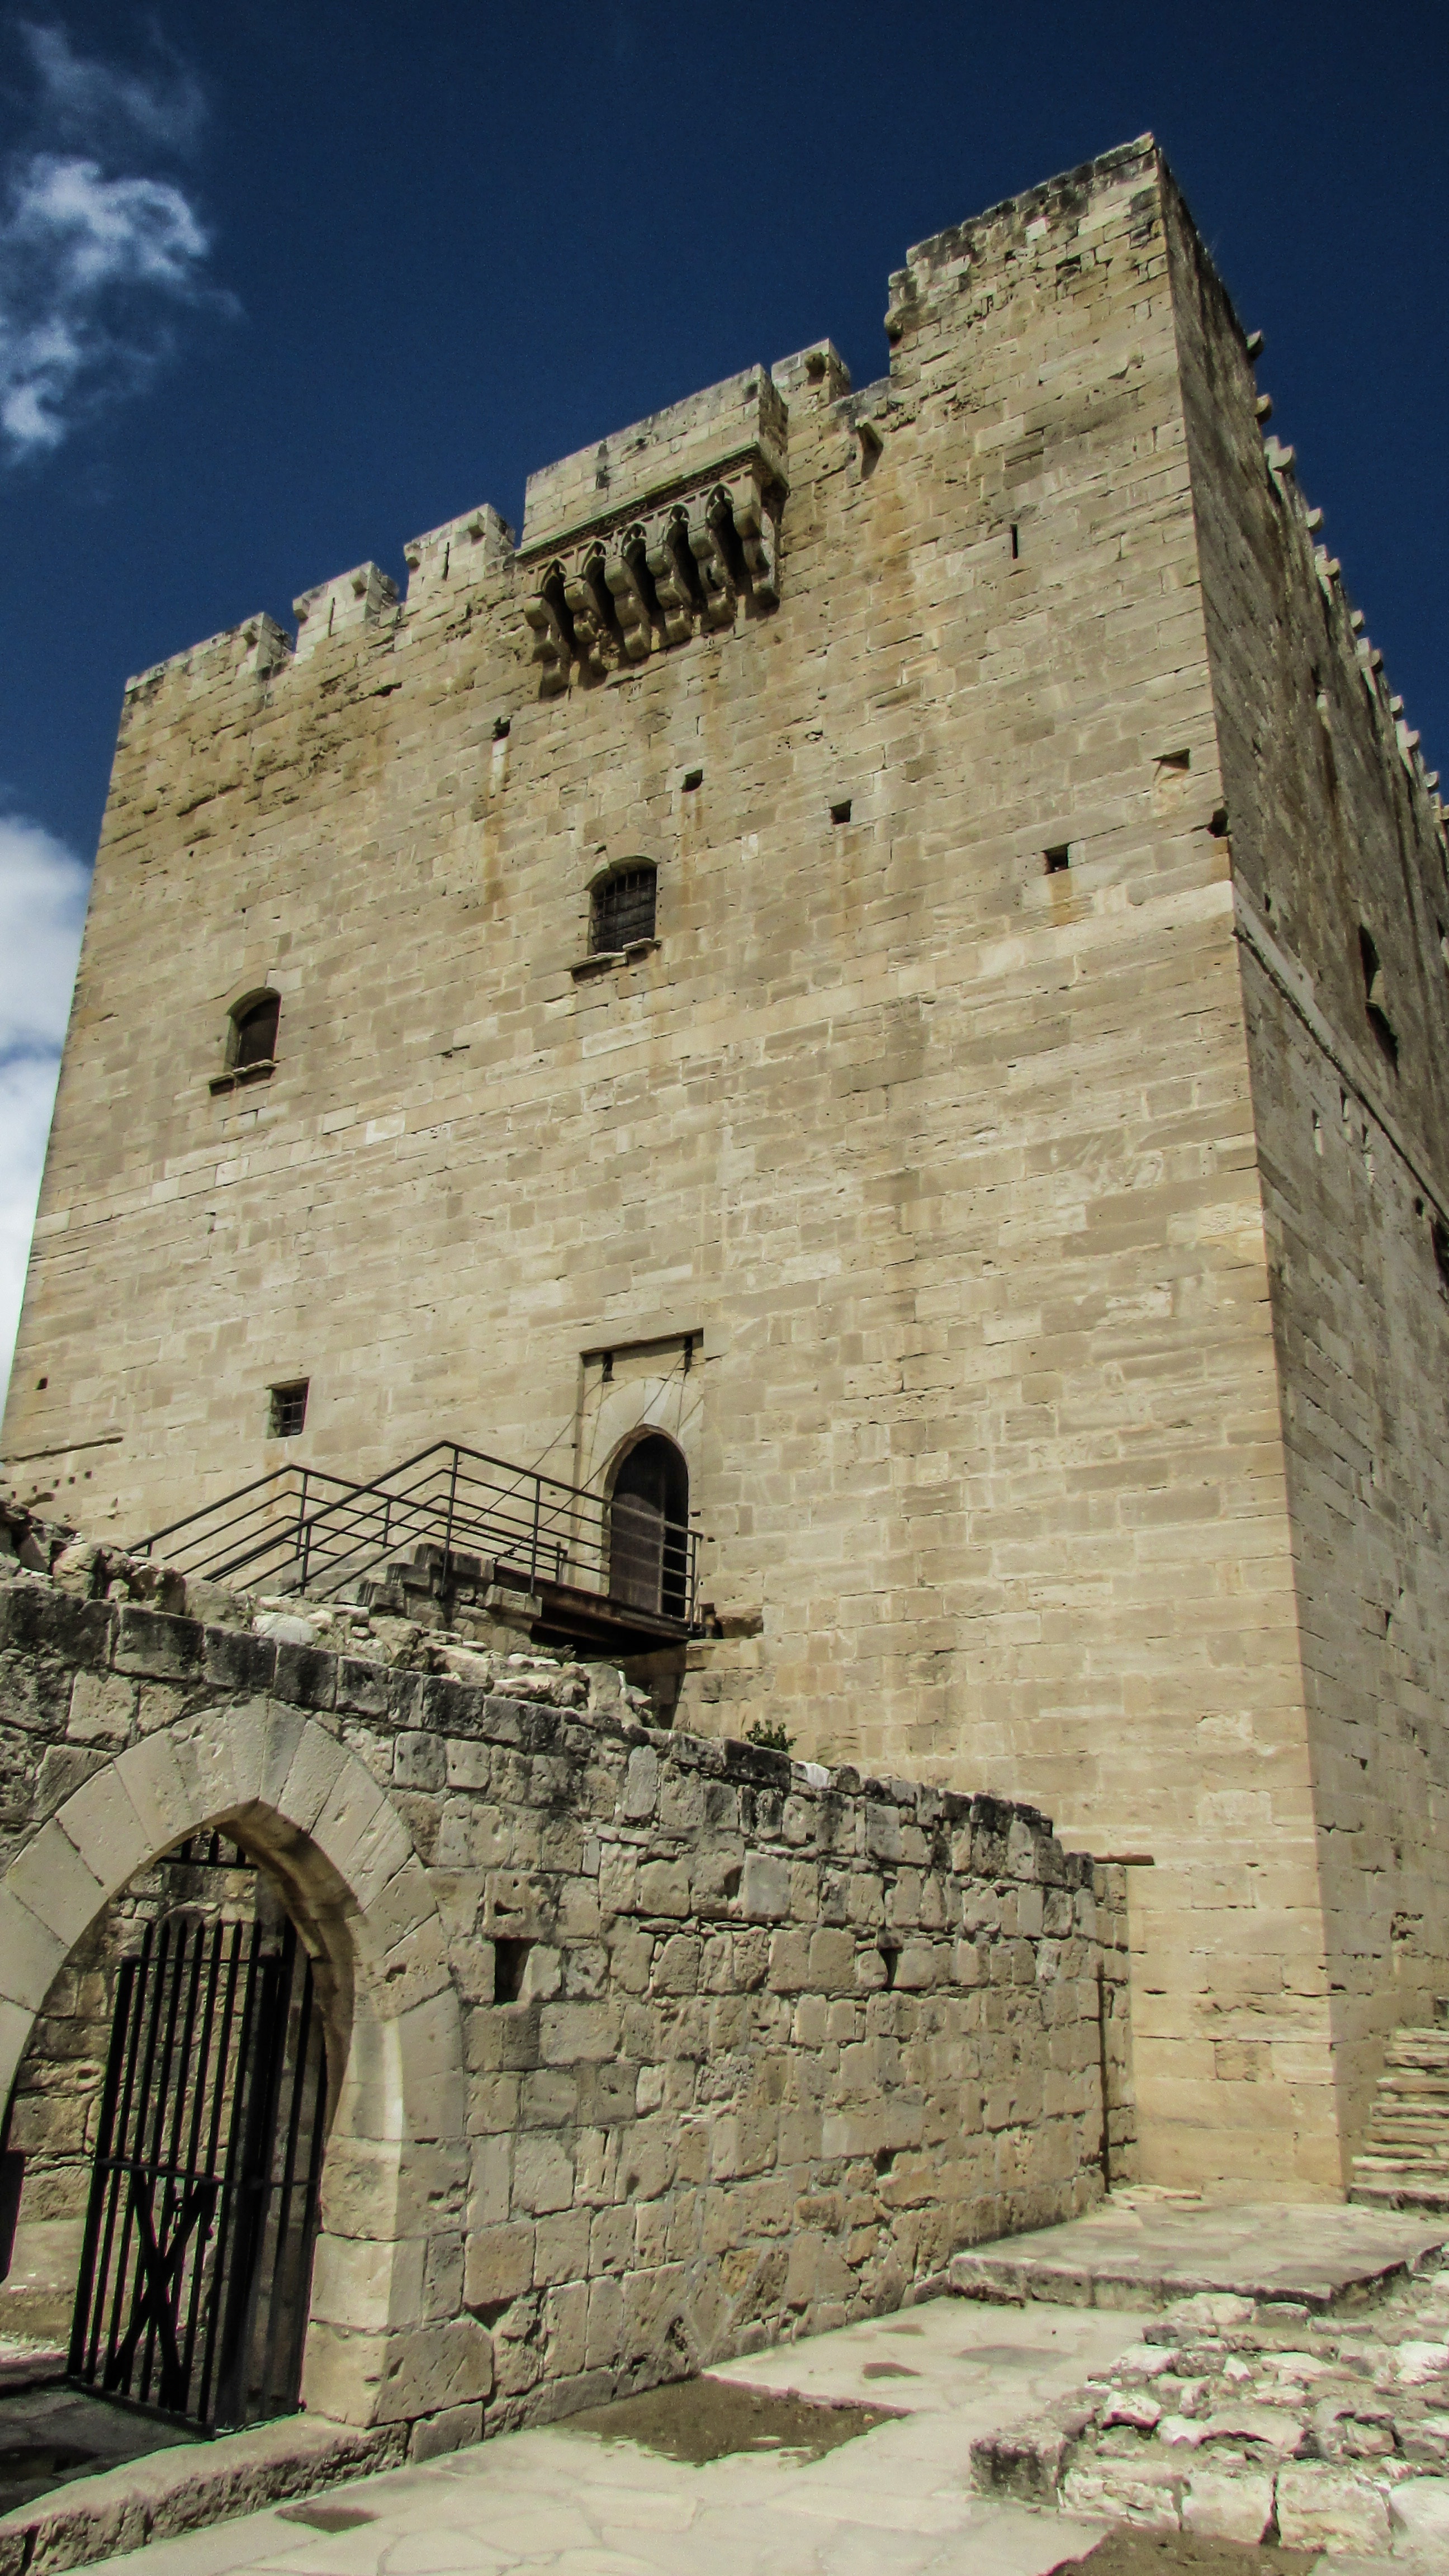
architecture, building, wall, tower, castle, church, fortification, place of worship, medieval, fortress, ruins, monastery, history, fort, middle ages, cyprus, archaeological site, ancient history, kolossi